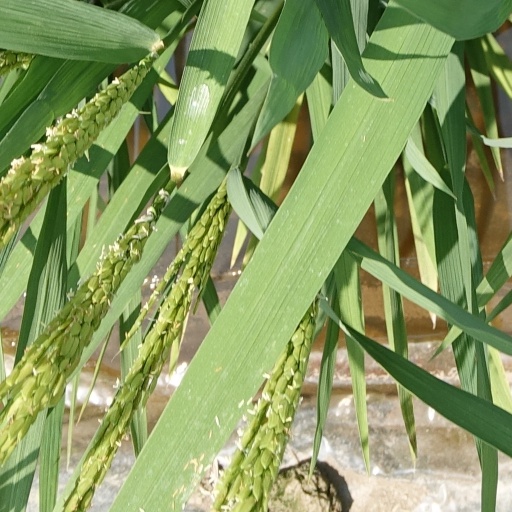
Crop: rice